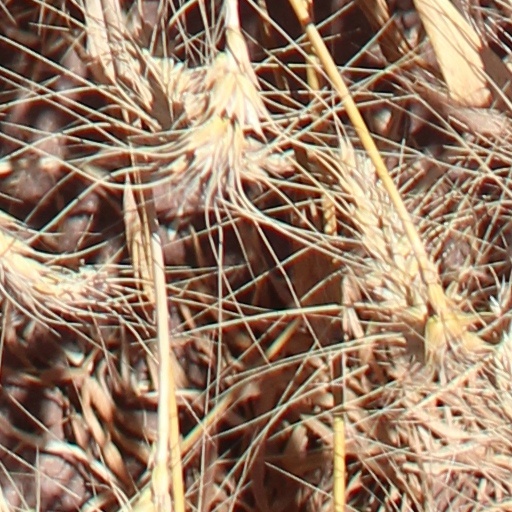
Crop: wheat